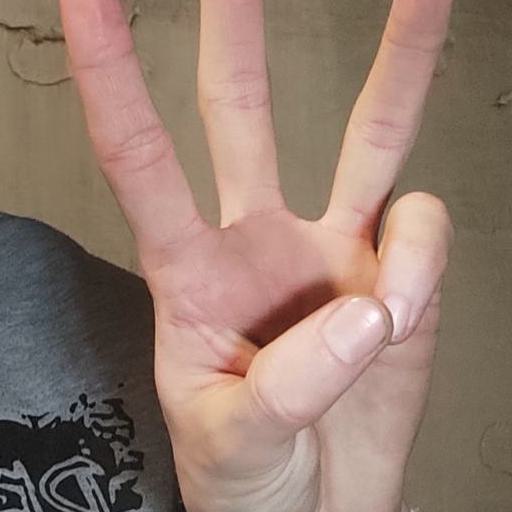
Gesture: three